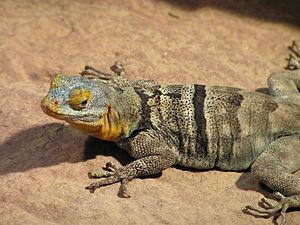
Sceloporus serrifer est une espèce de sauriens de la famille des Phrynosomatidae.